Oksana Stepanyuk

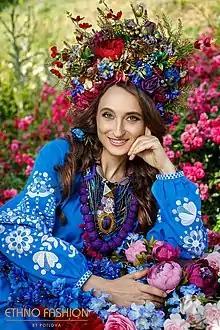
Oksana Stepanyuk in the project "Ethno Fashion by Potlova"

Oksana Stepanyuk (June 16, 1977, Ukraine) is a Ukrainian lyric coloratura soprano opera singer at Japan Opera Foundation, Publicity and Goodwill Ambassador, Merited Artist of Ukraine.УКАЗ ПРЕЗИДЕНТА УКРАЇНИ №845/2011 Про відзначення державними нагородами України з нагоди 20-ї річниці незалежності України